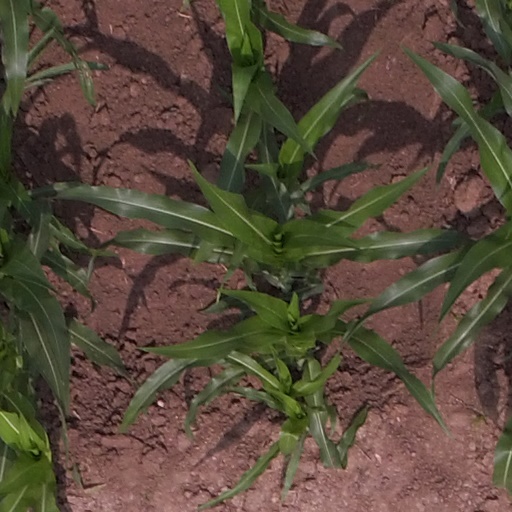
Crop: maize; corn